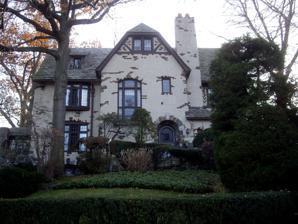
Building: Ralph Johnson Bunche House
Country: United States of America
Year built: 1927
Historic house in Queens, New York For other uses, see Ralph Bunche House (disambiguation) . United States historic place Ralph Johnson Bunche House U.S. National Register of Historic Places U.S. National Historic Landmark New York City Landmark No. 2175 Location 115-24 Grosvenor Road, Kew Gardens , Queens , NY Coordinates 40°42′23″N 73°50′13″W / 40.70639°N 73.83694°W / 40.70639; -73.83694 Built 1927 Architect Koch & Wagner Architectural style English Tudor Renaissance NRHP reference No. 76001266 NYCL No. 2175 Significant dates Added to NRHP May 11, 1976 Designated NHL May 11, 1976 Designated NYCL May 17, 2005 Ralph Johnson Bunche House , the last home of American diplomat Ralph Bunche (1903–1971),  is a National Historic Landmark in New York City . It is a single-family home built in 1927 in the neo-Tudor style, and is located at 115–24 Grosvenor Road, Kew Gardens , Queens . It is named after Ralph Bunche , who helped to found the United Nations in 1945. In 1950, he became the first African American and first person of color to win the Nobel Peace Prize , for mediating armistice agreements between Israel and its neighboring countries. History The Bunche house was developed in 1927 as part of the development of Kew Gardens . The property, in which the house was eventually constructed, was continually bought and sold over the years. The Kew Gardens Corporation sold this property to Elena Goodale in 1920, who later sold it to Louis Frisse in 1926, who constructed the house. In 1948, ownership of the property changed and in 1949, it was sold to Jack Sturm. During the 1950s, Bunche lived in Parkway Village , an apartment complex in Kew Gardens Hills that was built for UN employees and that was one of the first in the country to be racially integrated . In 1952 Sturm sold the property to Ralph Bunche and his wife, who were raising three children; the couple used the award money that came with the Nobel Prize to buy the house. He lived in the house until his death in 1971, and his wife lived there until she died in 1988. Description The style of which this house was built is a neo-Tudor style. It was designed by the prominent Brooklyn architects Koch & Wagner. The house stands at 2 + 1 ⁄ 2 stories and is faced in stucco pierced by random bricks and stones. The house maintains its original wooden doors with iron strapping; the original leaded glass windows and slate roof are also maintained. It is located in a suburban setting of single-family homes and is surrounded by mature trees and bushes. The house is also situated on the crest of a hill and contains a terraced flagstone walkway leading from the street to the front door. The house's attached gable is inset into the hill at the basement level. The house is faced with random ashlar stones and has an opening that is stone-framed and arched segmentally; this opening is filled by wooden doors with small plain glass lights and metal strapping. The house is three bays wide with a central, full height, projecting gable capped/adorned by a clipped roof. The doorway, within the gable, is built within a round arched, stone-trimmed opening and holds a wooden door with a small, rectangular window covered by a decorative iron grille. There is an original iron and glass lantern situated on the wall beside the door. Additionally, there is a small, rectangular window within the gable above the doorway, along with a large, double-height window to the side of the entrance. This window has leaded glass casements with a decorative stained glass motif of a knight on horseback at the bottom center of the window; this window is fronted by a small, iron balcony. A pair of small rectangular windows are built near the top of the gable and are surrounded by half-timber framing. There is a stucco-faced chimney on one side of the central gable. The lower section of the chimney projects toward the front and creates another small roof and shape variety. There is a small, open stone porch on the west side of the house's main section, while the east side contains a one-storey, stone-faced sun room with floor-to-ceiling casement windows. This area is recessed behind a patio and the stone walls that rise up from the garage below. Landmark designations The house was declared a National Historic Landmark in 1976. The house is also a New York City landmark. See also Ralph Bunche House (Washington, D.C.) Ralph J. Bunche House , in Los Angeles, where he spent his childhood. List of New York City Designated Landmarks in Queens List of National Historic Landmarks in New York City National Register of Historic Places listings in Queens County, New York References